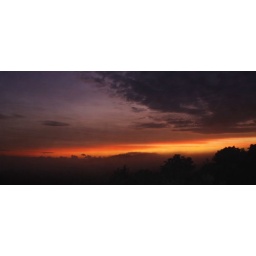
cropped to bring the focus more to the gap in the clouds and mist..... taken from the house